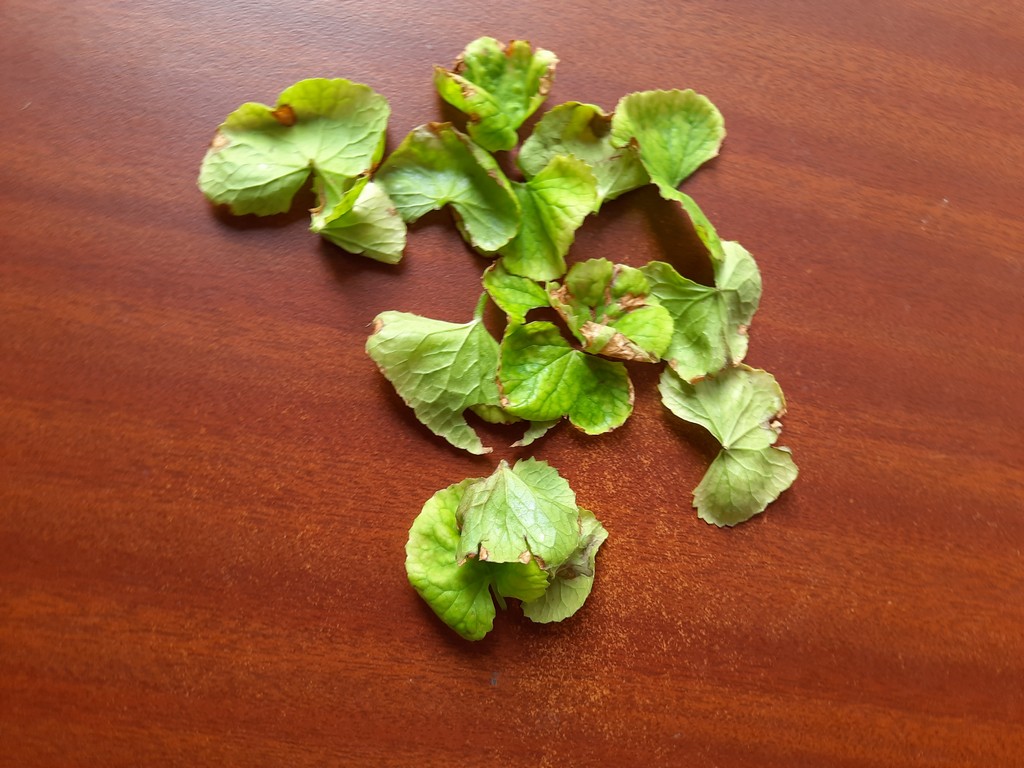
Label: Unhealthy